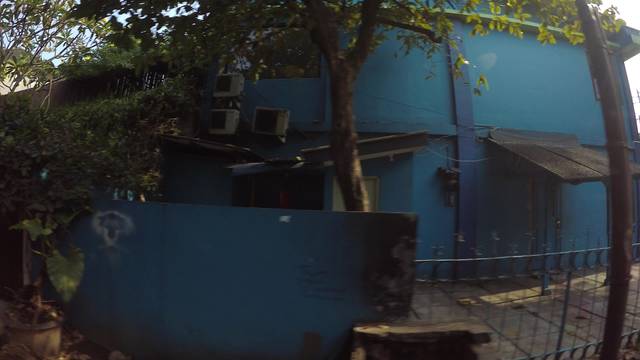
Region: Indonesia
Coordinates: -6.293, 106.841